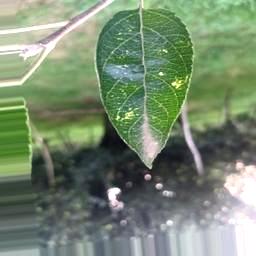
Label: Apple_Mosaic